Bell Satellite TV

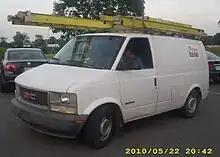
GMC Safari van from the old Bell ExpressVu era before becoming Bell Satellite TV

Bell normally provides free installation to new customers for their first PVR in exchange of a two-year contract. There is still a one-time activation fee of no more than $50 to pay. On Bell Media television channels, Bell advertises this as "One phone call can get you set up as early as tomorrow."